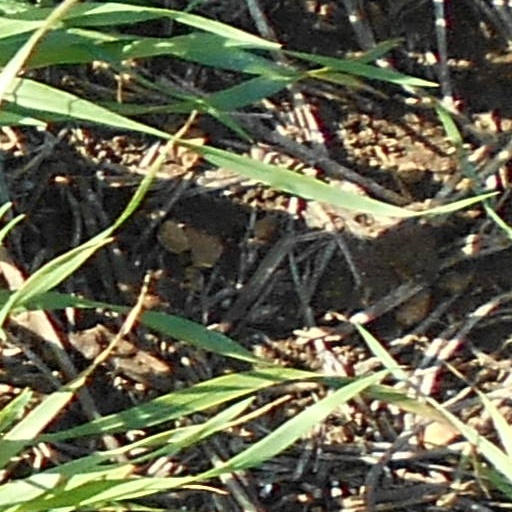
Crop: wheat